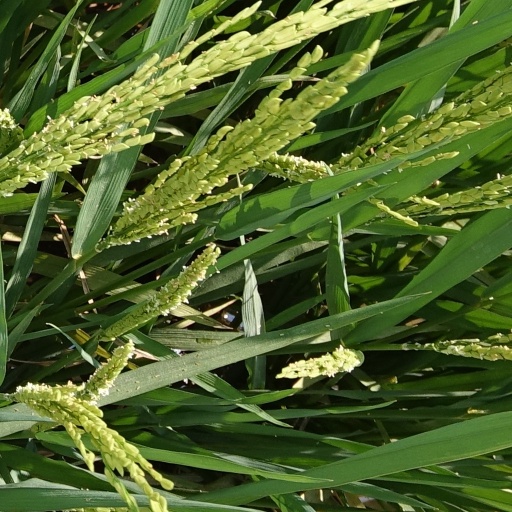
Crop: rice